M. Son of the Century

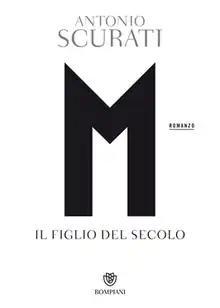
First edition cover

M: Son of the Century is a 2018 historical novel by Antonio Scurati. It is the first novel in a pentalogy recounting the rise of Italian dictator Benito Mussolini. It was a bestseller and was awarded the prestigious Strega Prize.